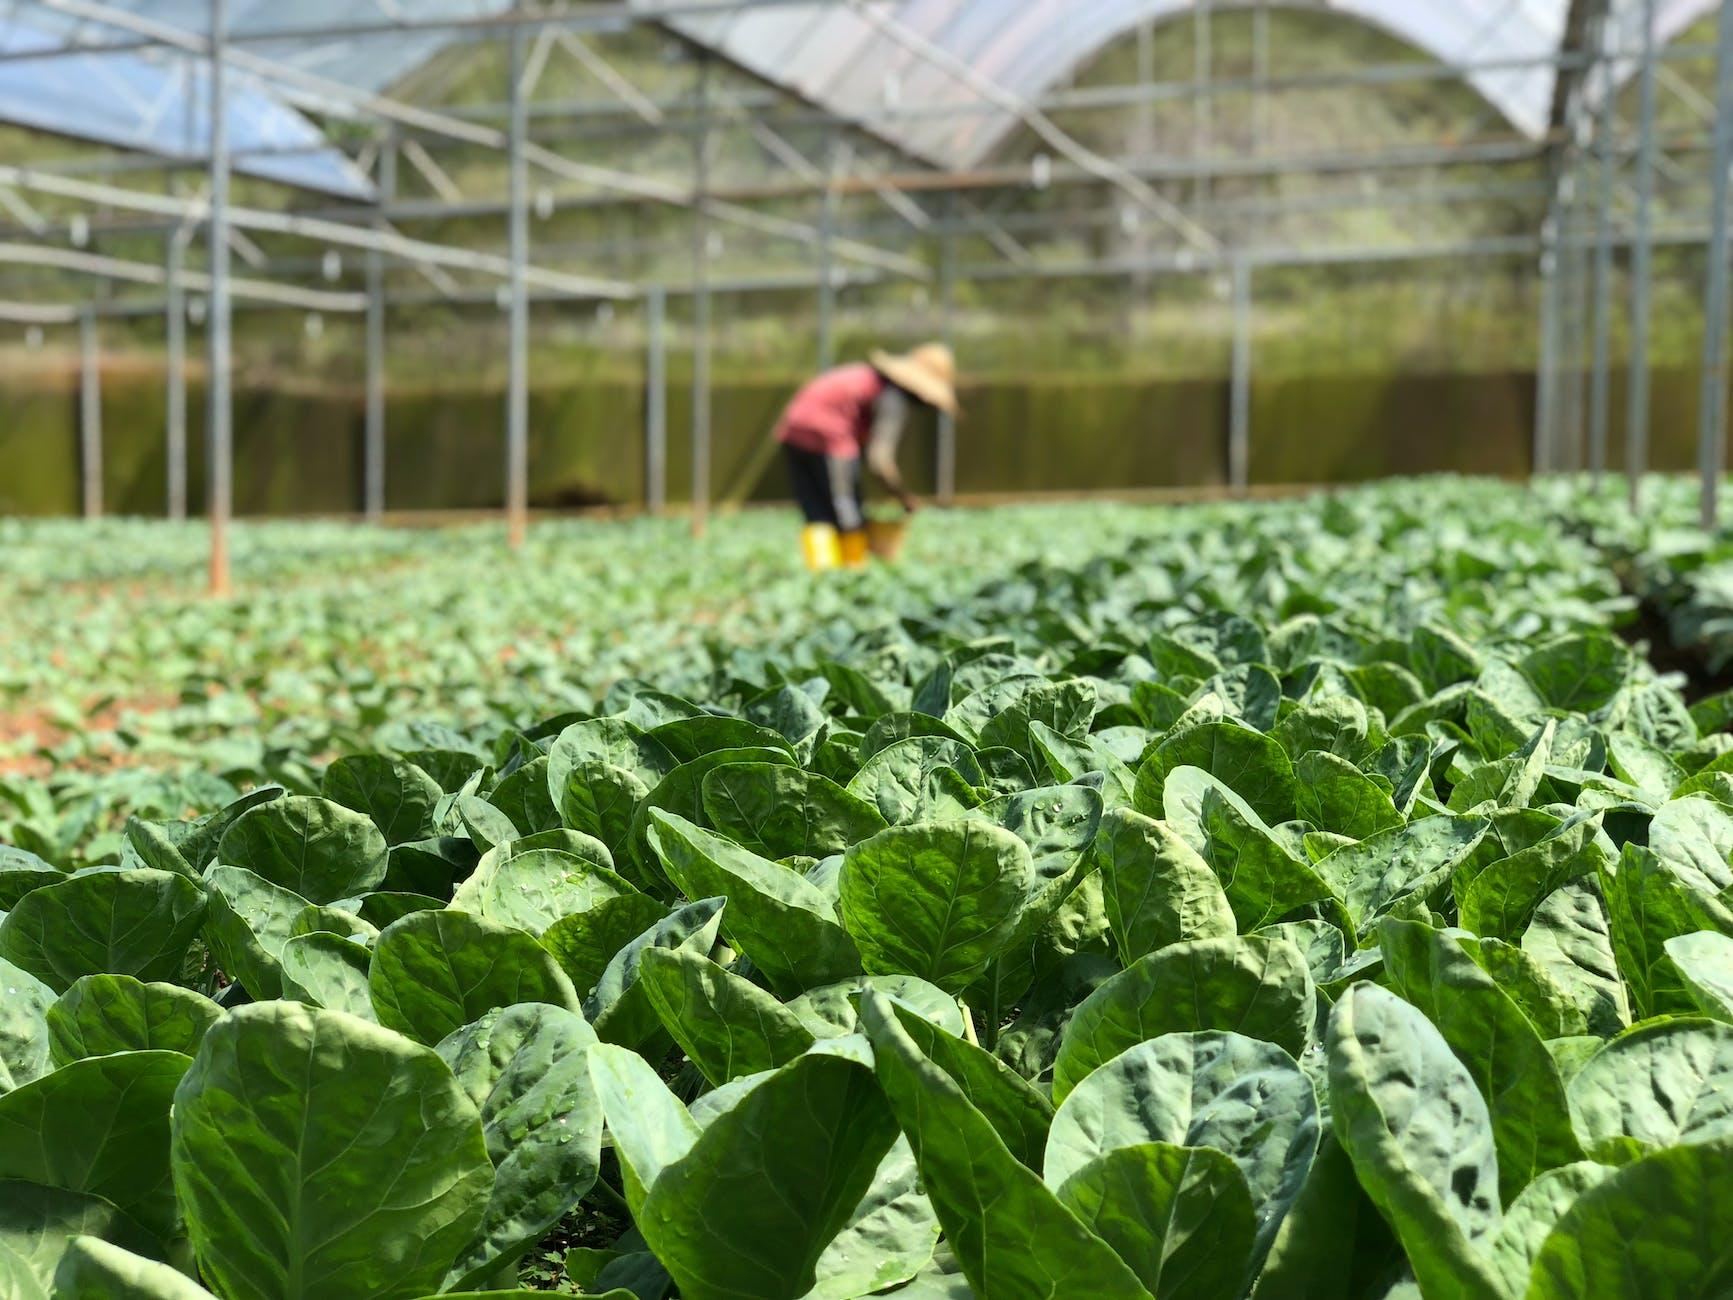
Kwenye shamba kubwa la mboga mimea ya kijani inasimama ikistawi vizuri kwa mbali mkulima anaonekana akifanya kazi akijali mimea. Jengo kubwa la chafu linaonekana likifunika shamba lote likionyesha kilimo cha kisasa hali ya hewa inaonekana kuwa nzuri ikisisitiza ukuaji mzuri wa mimea.